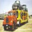
Label: truck